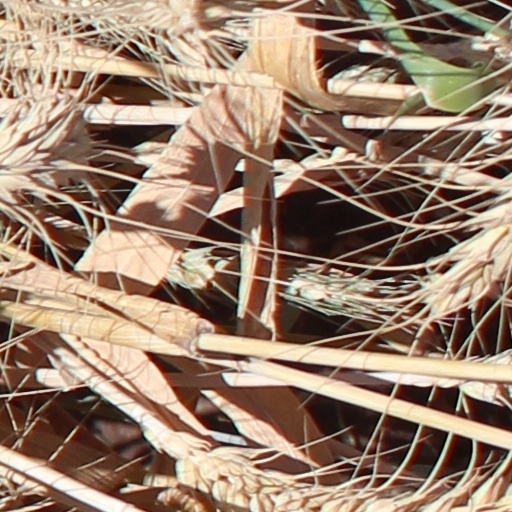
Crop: wheat